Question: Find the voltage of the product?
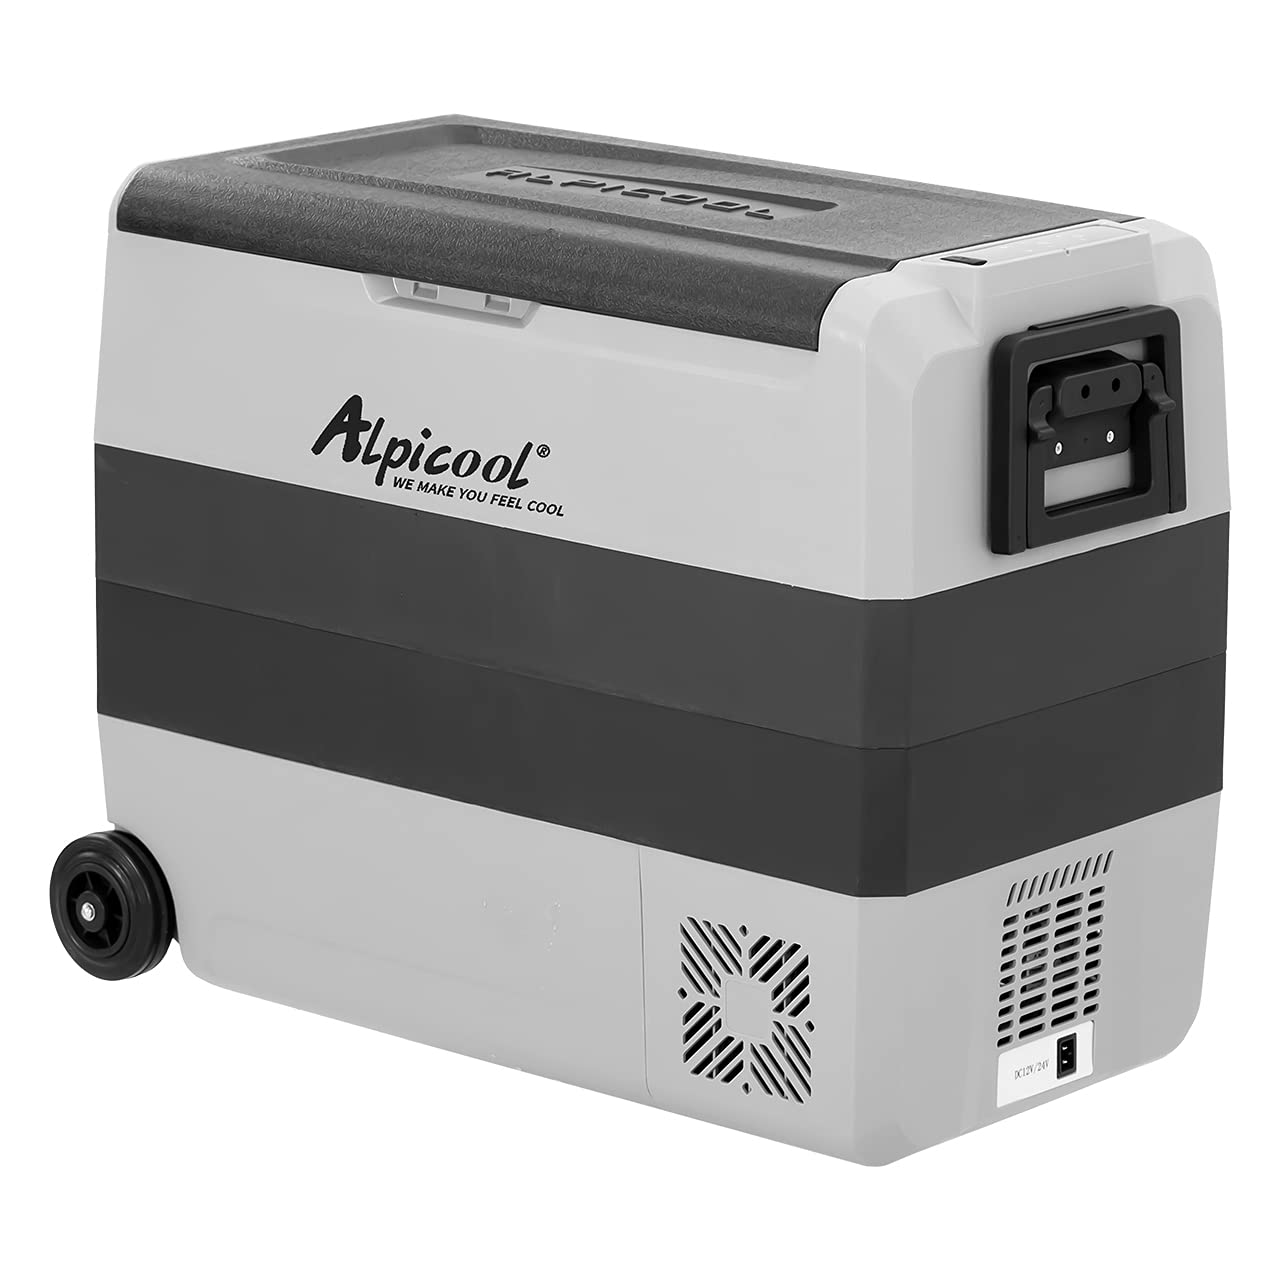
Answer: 12.0 volt